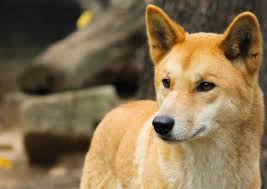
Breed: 217-n000079-dingo